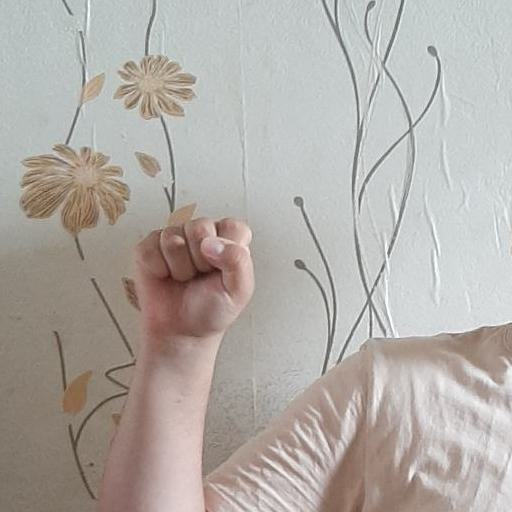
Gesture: fist